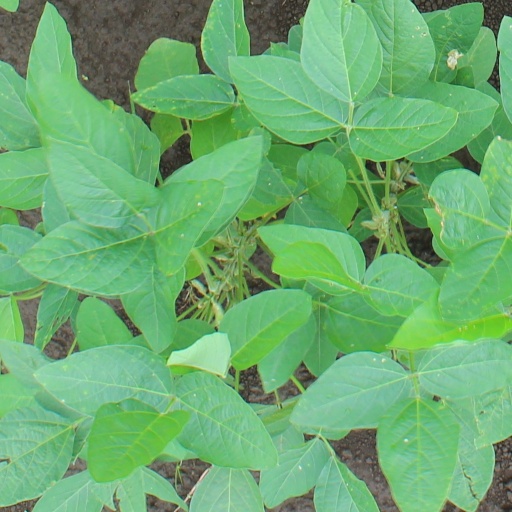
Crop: soybean